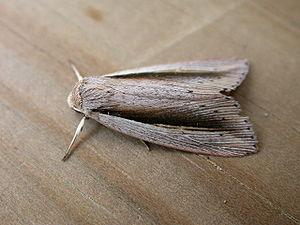
Senta flammea, la Leucanie du roseau, est une espèce d'insectes lépidoptères de la famille des Noctuidae. On les rencontre généralement en Europe et aussi au Japon.